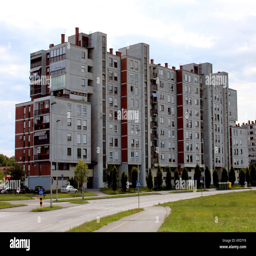
old industrial looking concrete apartment building with multiple apartments on each floor and many windows in different